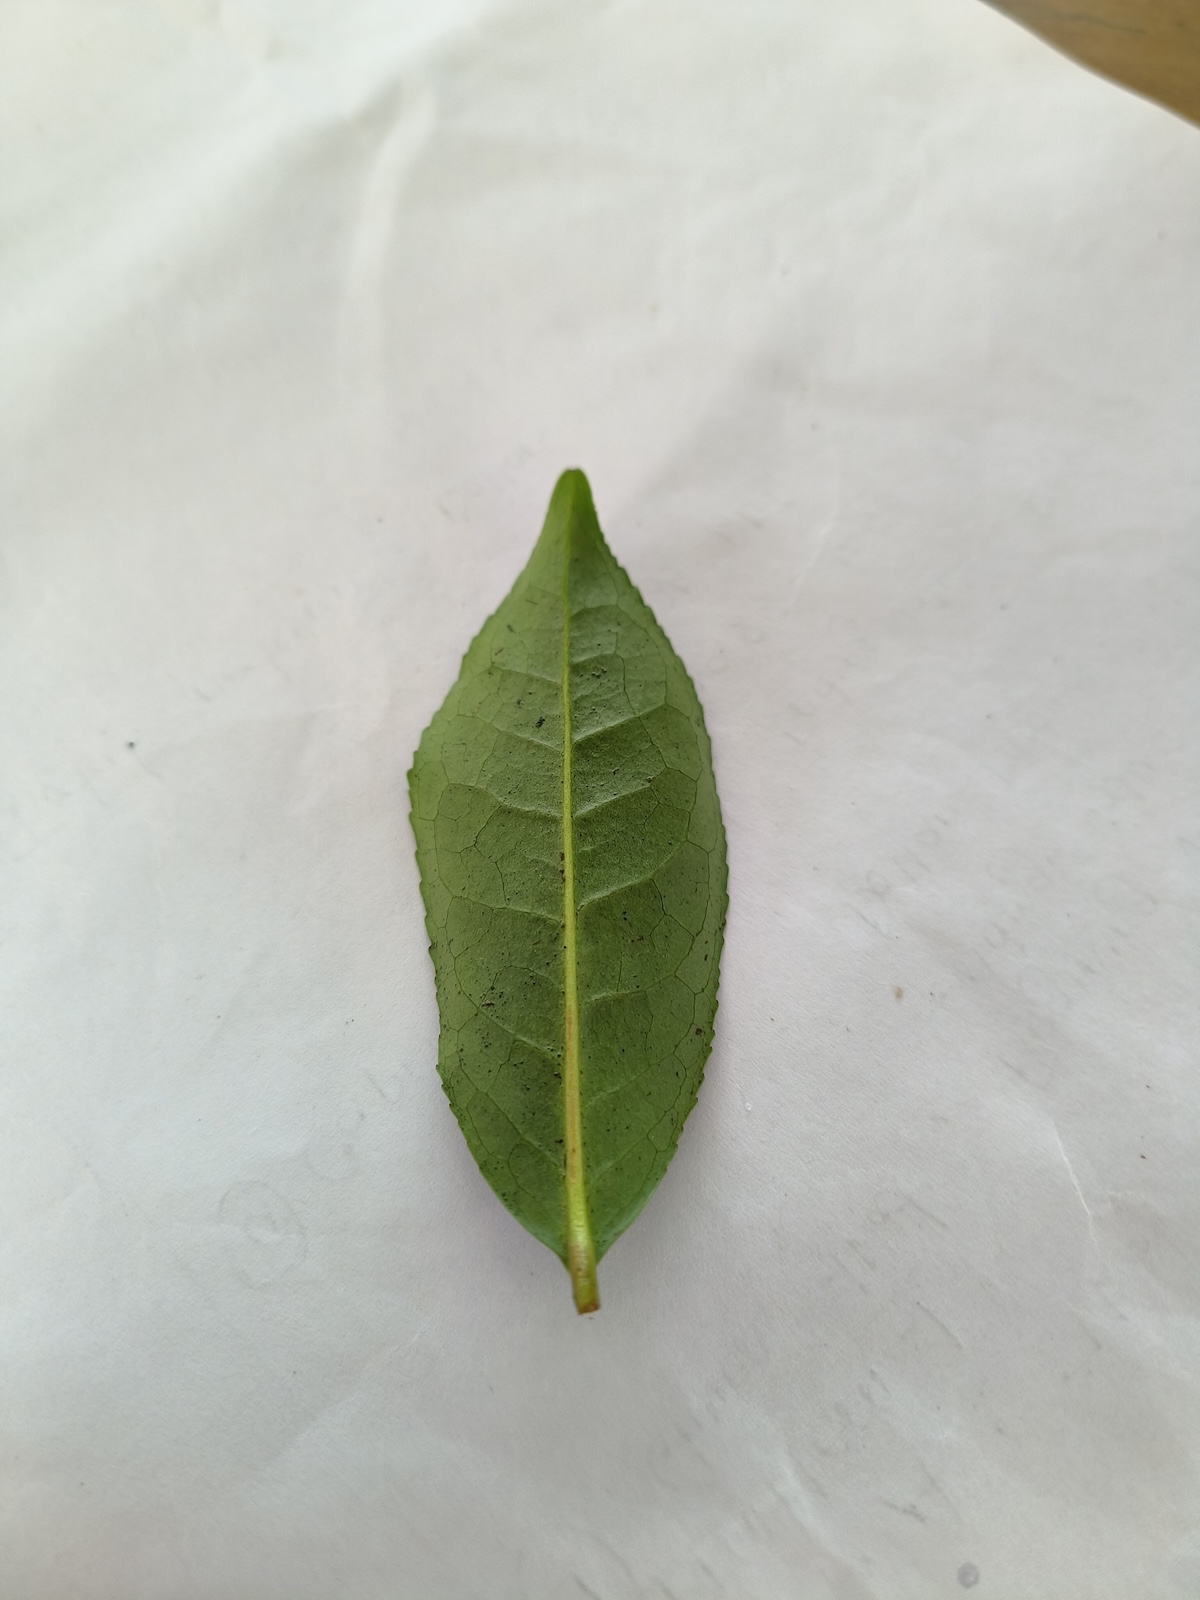
Label: Healthy leaf